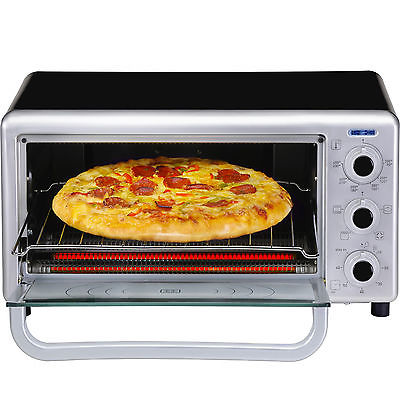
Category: toaster